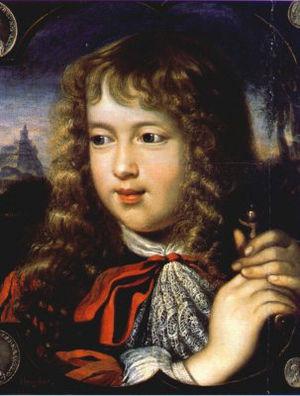
Louis XIV, dit Louis le Grand ou le Roi-Soleil, né le 5 septembre 1638 au château Neuf de Saint-Germain-en-Laye et mort le 1ᵉʳ septembre 1715 à Versailles, est un roi de France et de Navarre. Son règne s'étend du 14 mai 1643 — sous la régence de sa mère Anne d'Autriche jusqu'au 7 septembre 1651 — à sa mort en 1715. Son règne de 72 ans est l'un des plus longs de l'histoire d'Europe et le plus long de l'histoire de France.